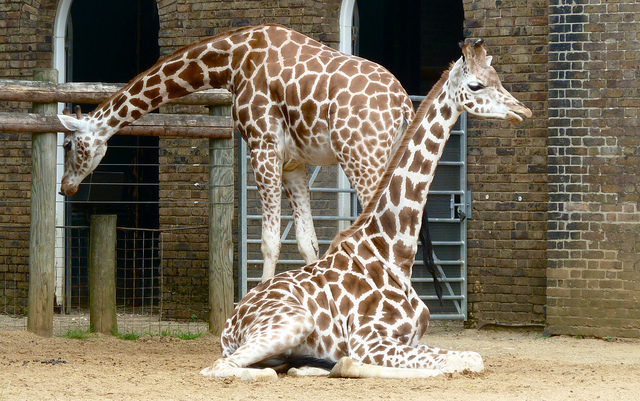
user: Given an image and a question. Answer the question in a short answer. Question: In the wild is this animal more likely to be predator or prey? Short Answer:
assistant: prey